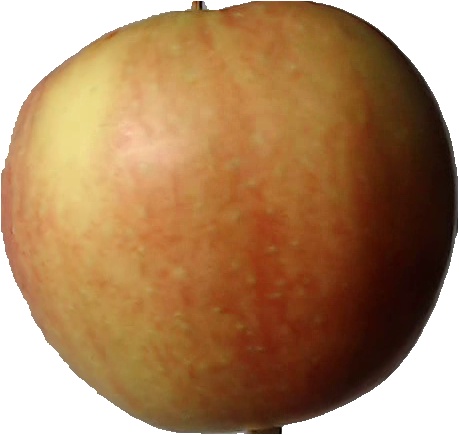
Label: apple_red_2